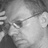
Emotion: sad